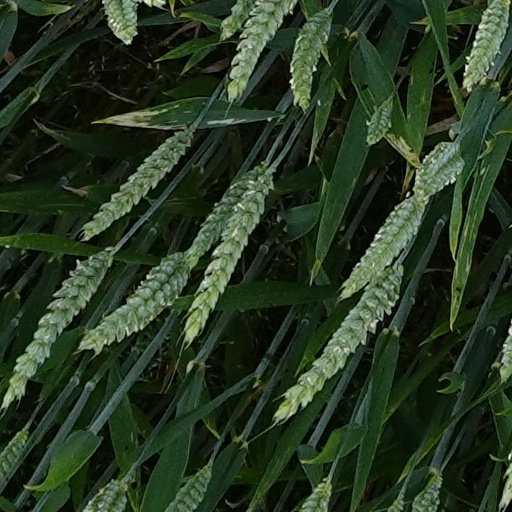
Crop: wheat